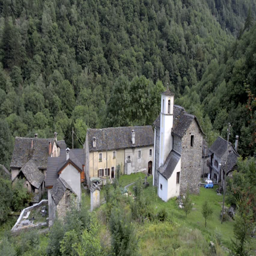
small forgotten traditional village and church , lost .